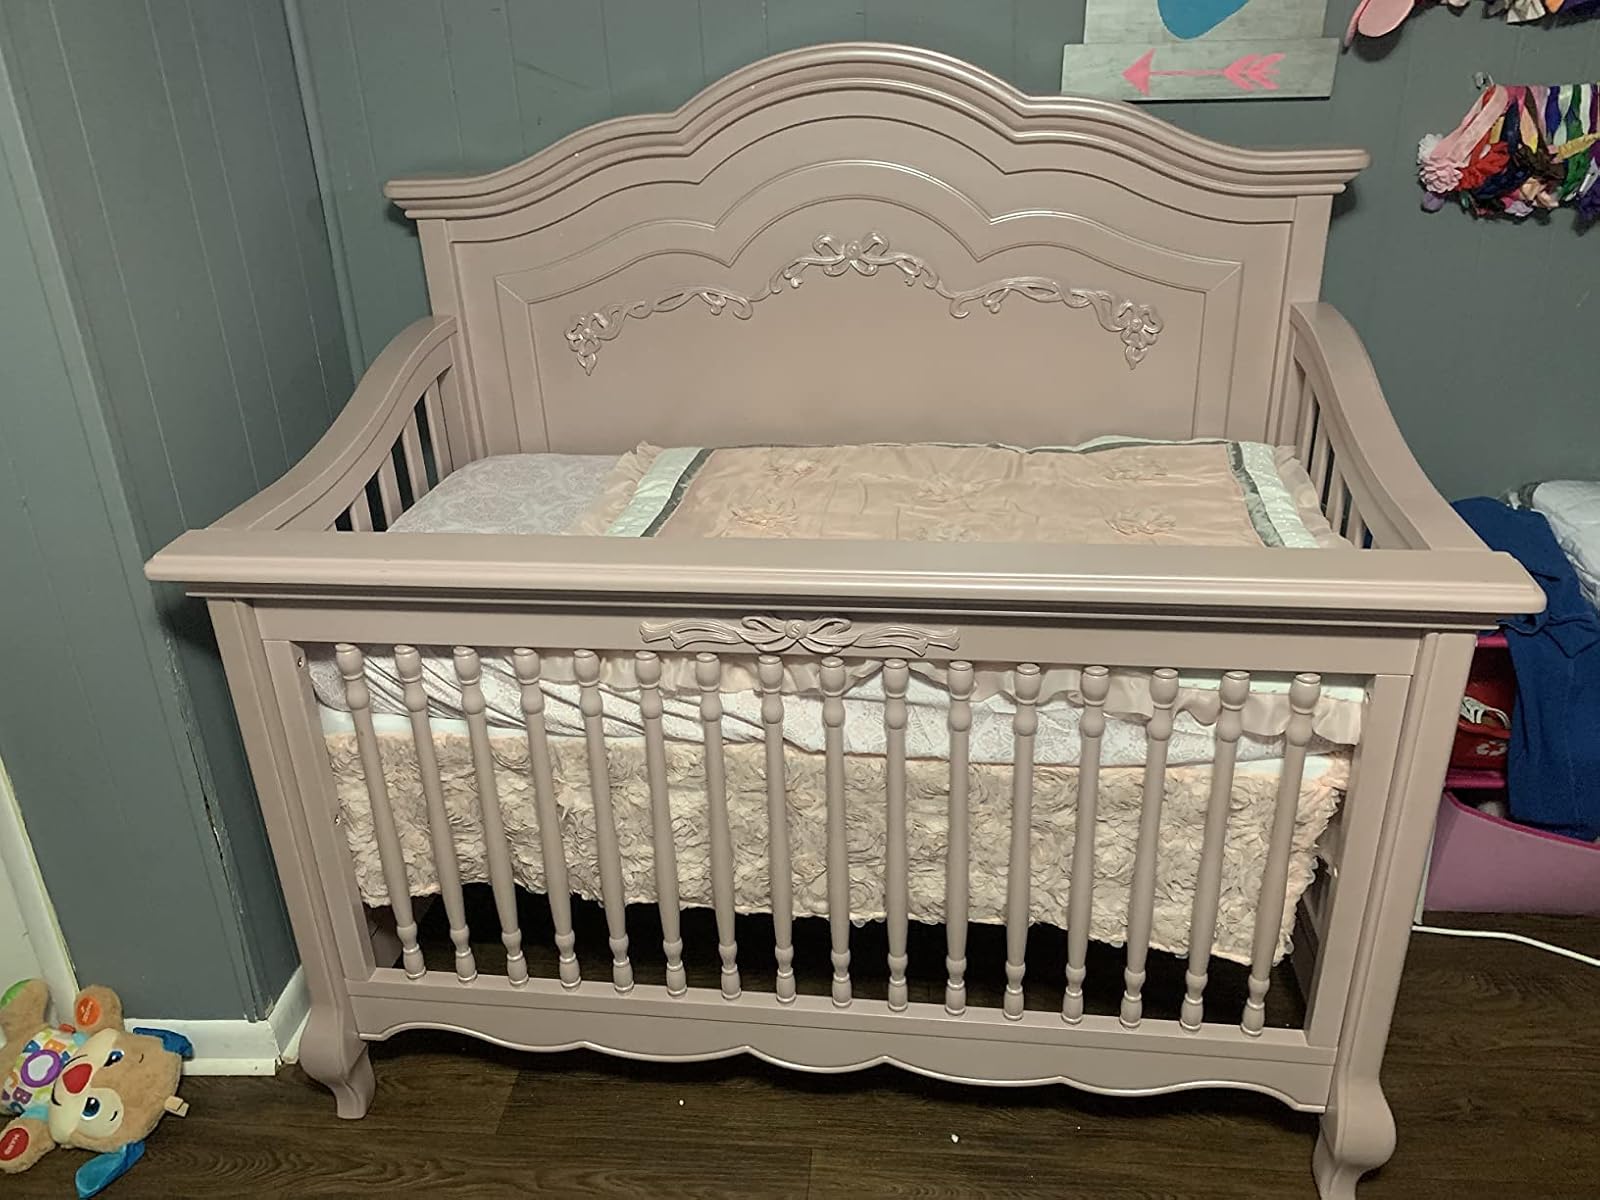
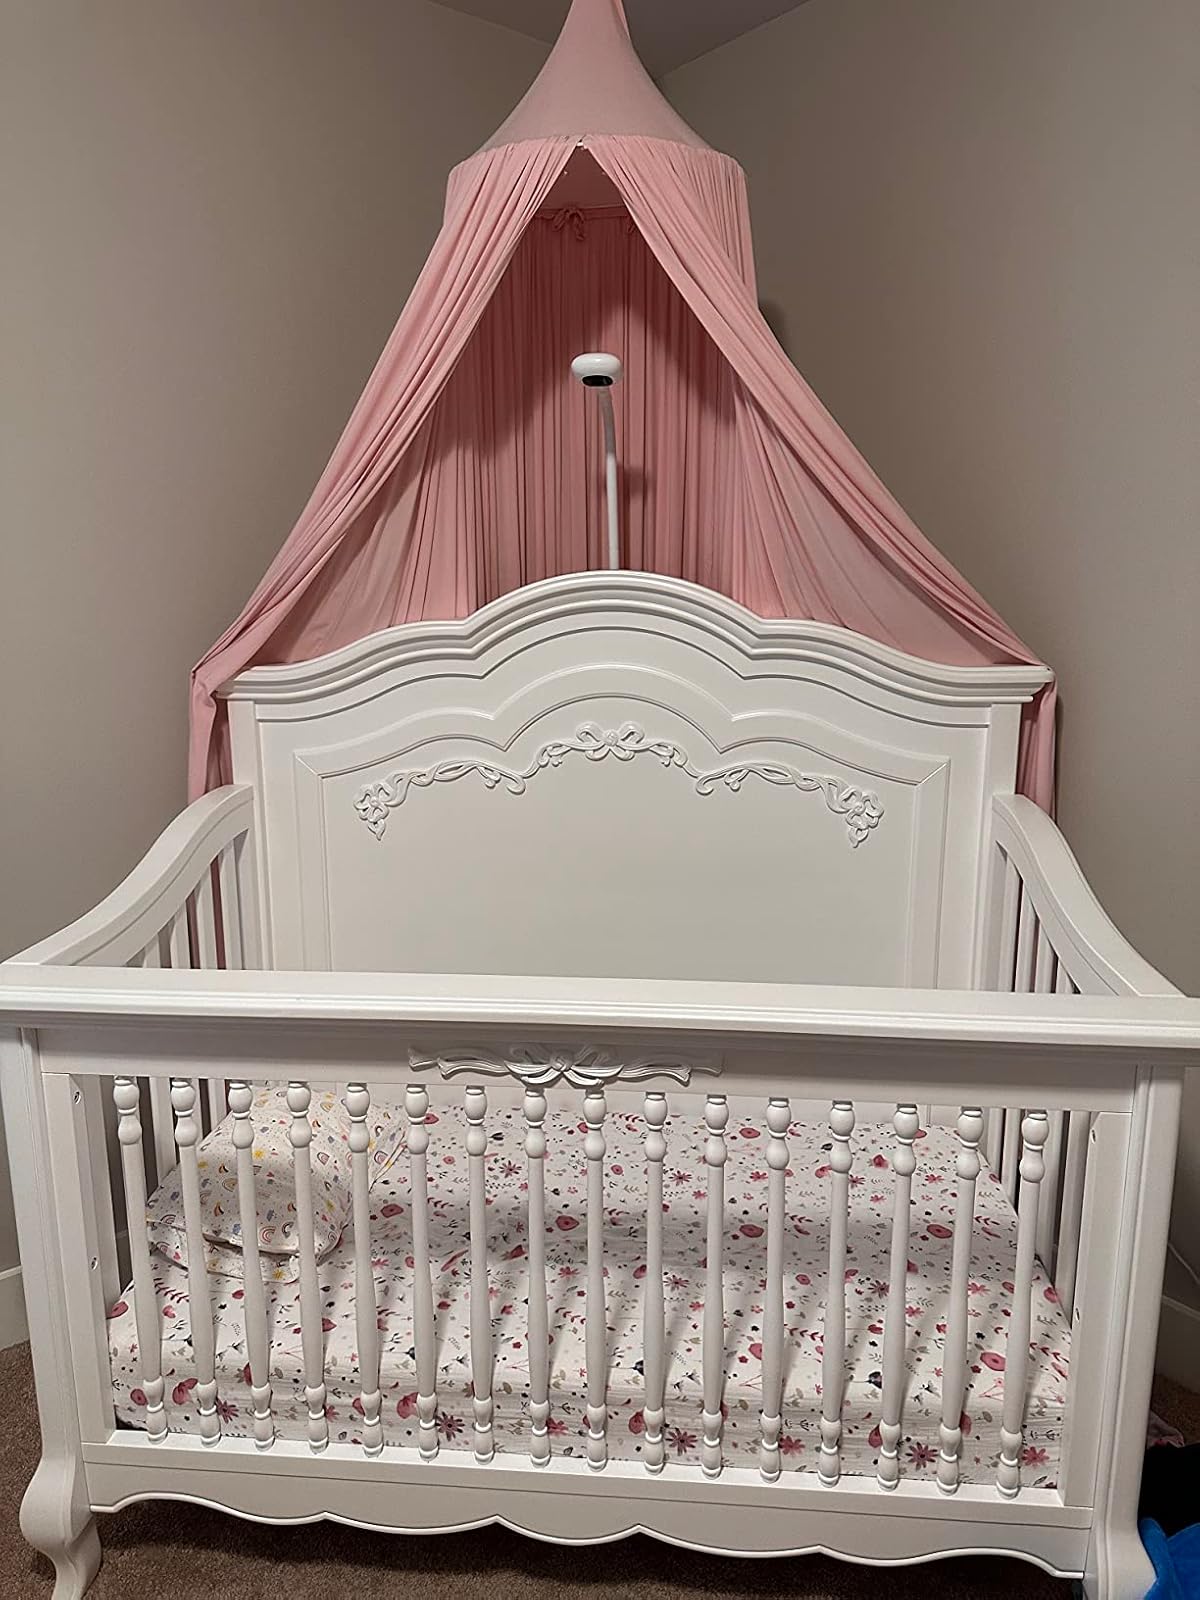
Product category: products_crib
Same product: yes